Teatro Petruzzelli

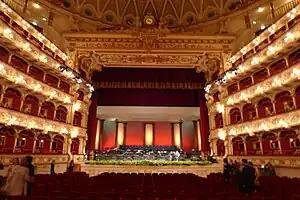
Inside the rebuilt theatre

The interior of the theatre was painted by Raffaele Armenise. On completion the Teatro Petruzzelli overtook the Teatro Comunale of Corato as the largest theatre of Apulia. The theatre was inaugurated on Saturday, 14 February 1903 with Meyerbeer's "Les Huguenots".